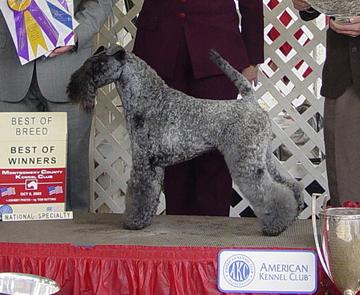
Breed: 229-n000087-Kerry_blue_terrier